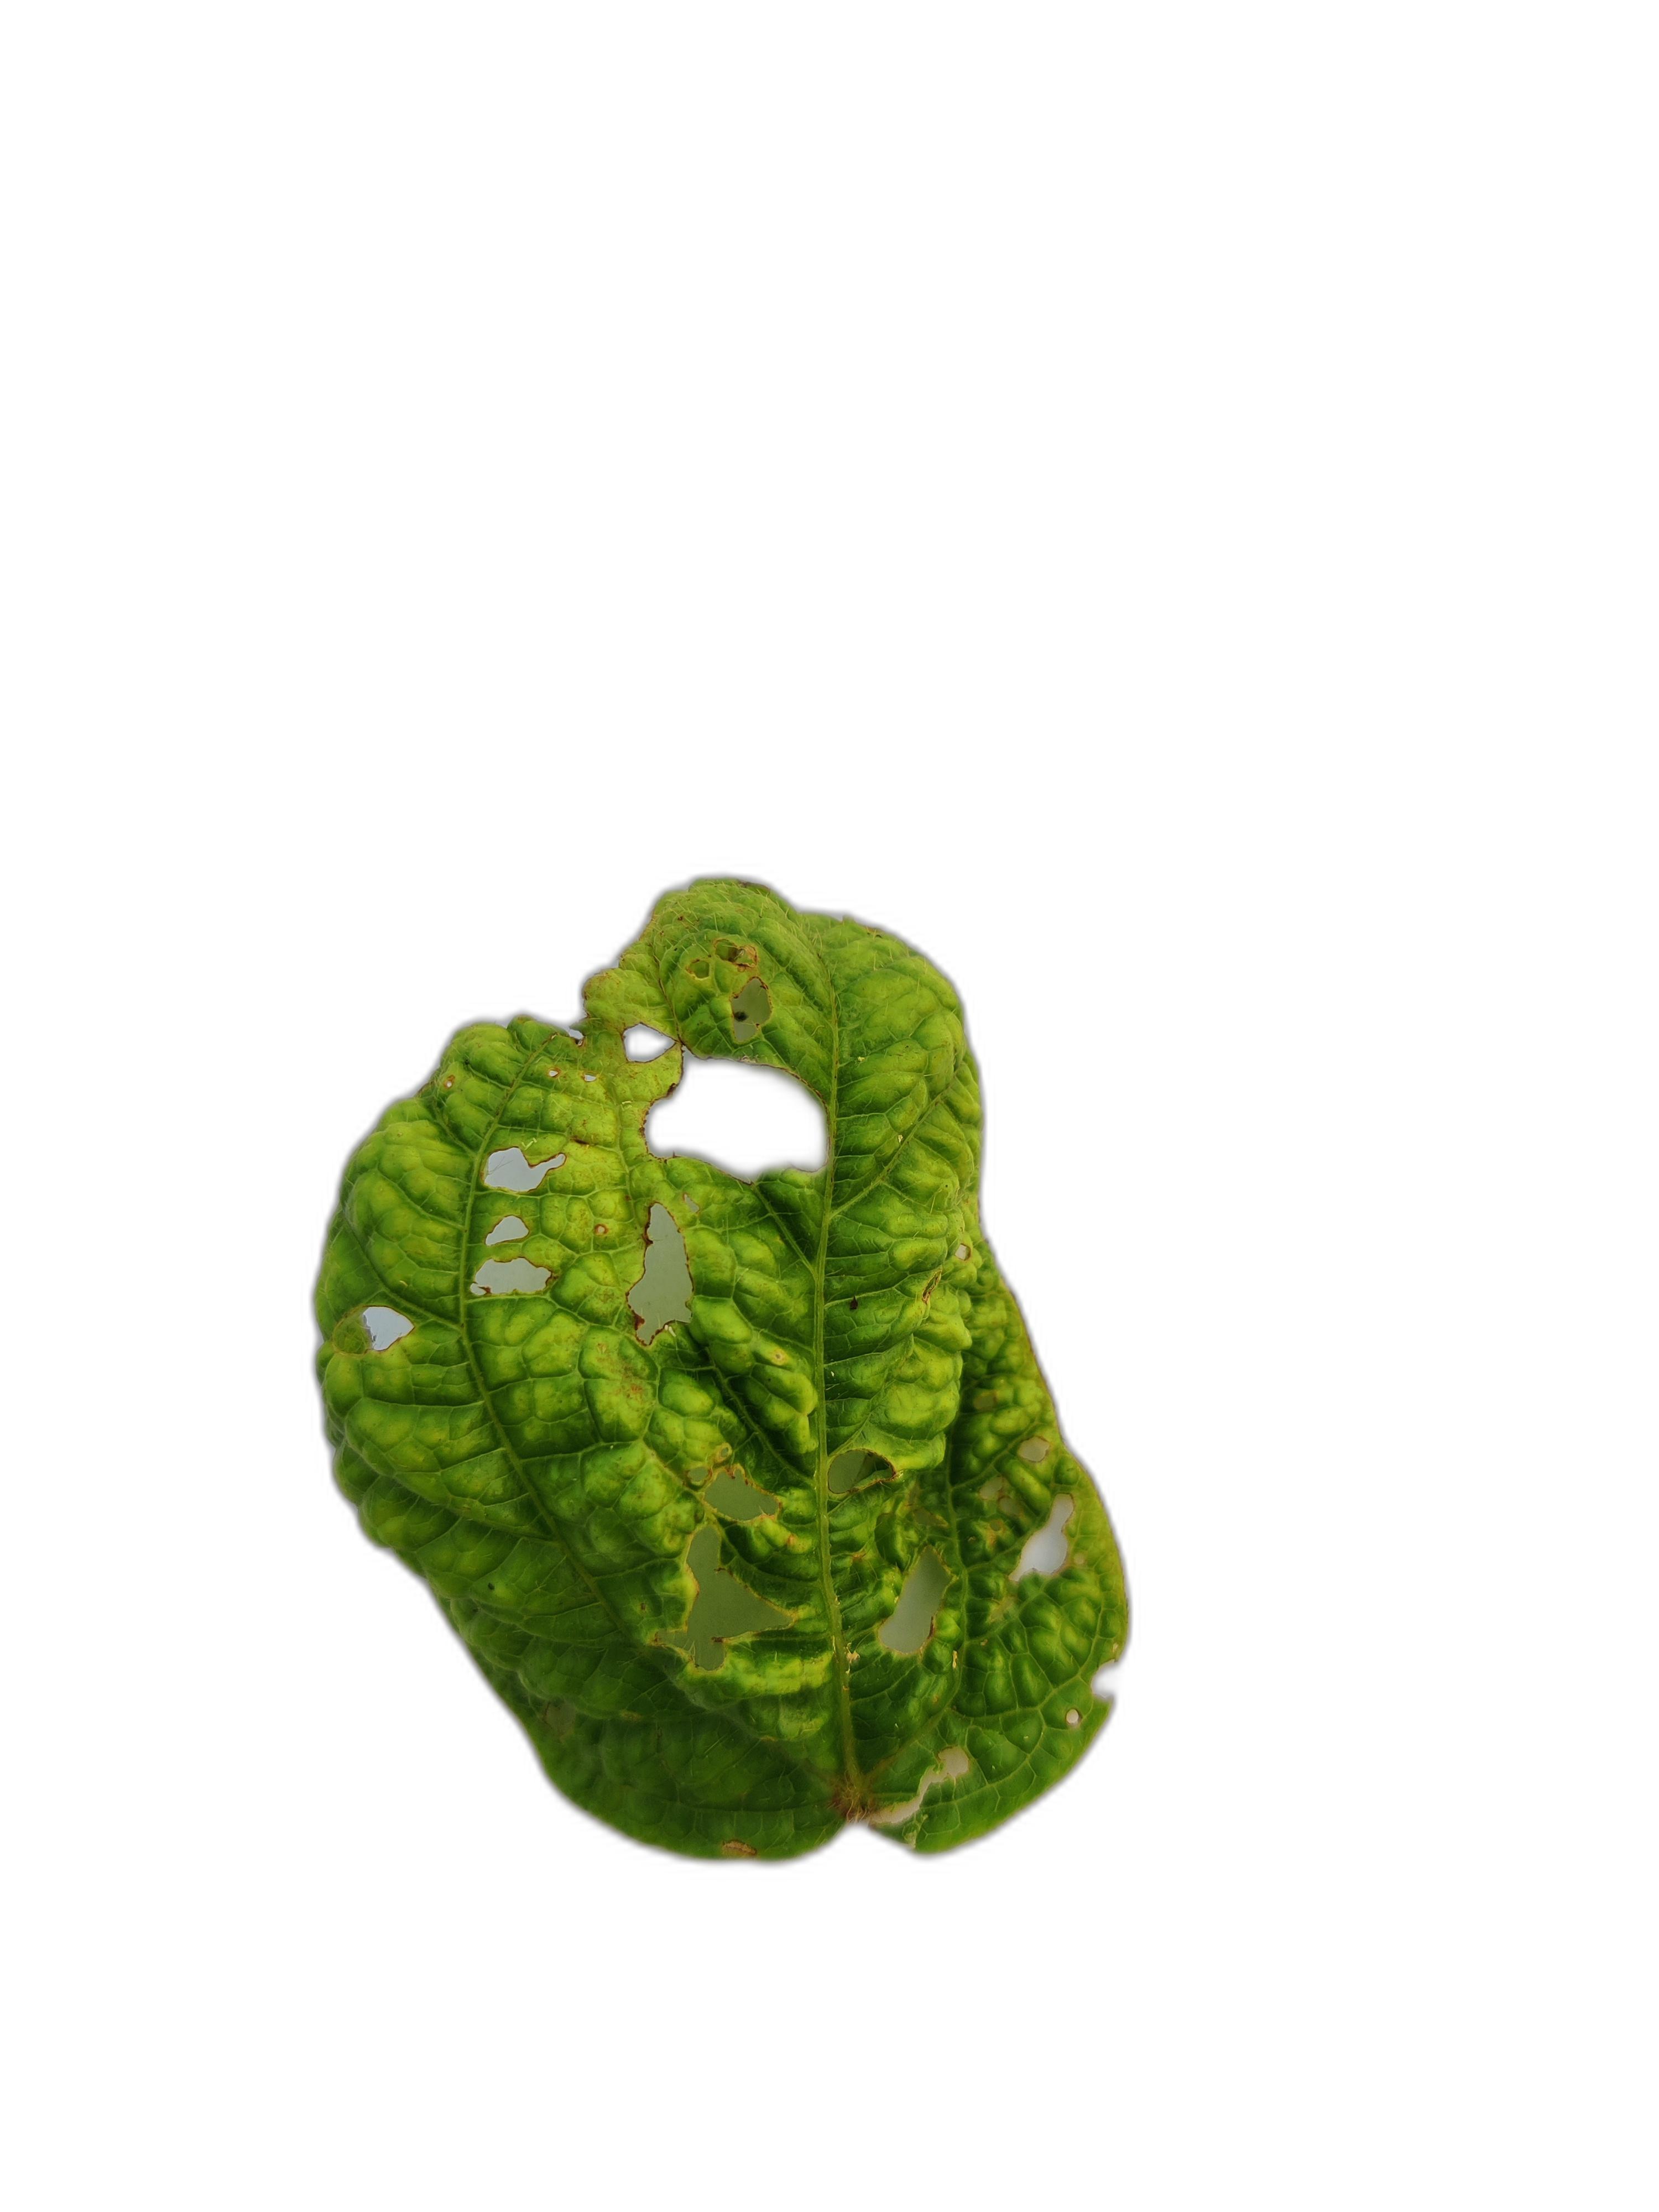
Label: Leaf Crinkle